Fu Tei

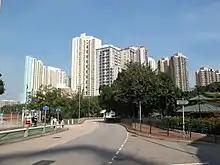
View of Fu Tei.

Fu Tei is an area of Tuen Mun District in Hong Kong.